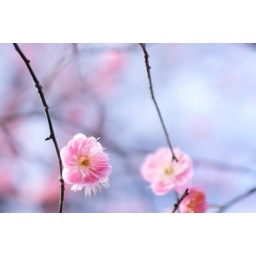
Sometimes our fate resembles a fruit tree in winter...